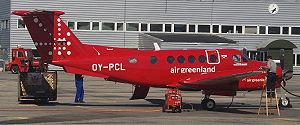
Air Greenland A/S est une compagnie aérienne nationale du Groenland, propriété du gouvernement local du Groenland avec une participation de 37,5 % du groupe SAS et une participation de 25 % du gouvernement danois. Basée à Nuuk, l'entreprise comptait 668 employés en décembre 2009.